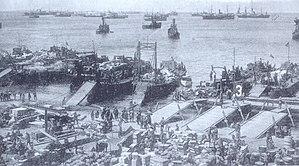
Le débarquement d'Al Hoceïma est un débarquement militaire effectué le 8 septembre 1925 pendant la guerre du Rif par l'armée espagnole avec l'aide de la flotte française dans la baie d'Al Hoceïma, dans le nord-est du Maroc. Il est considéré comme le premier débarquement aéronaval de l'histoire.